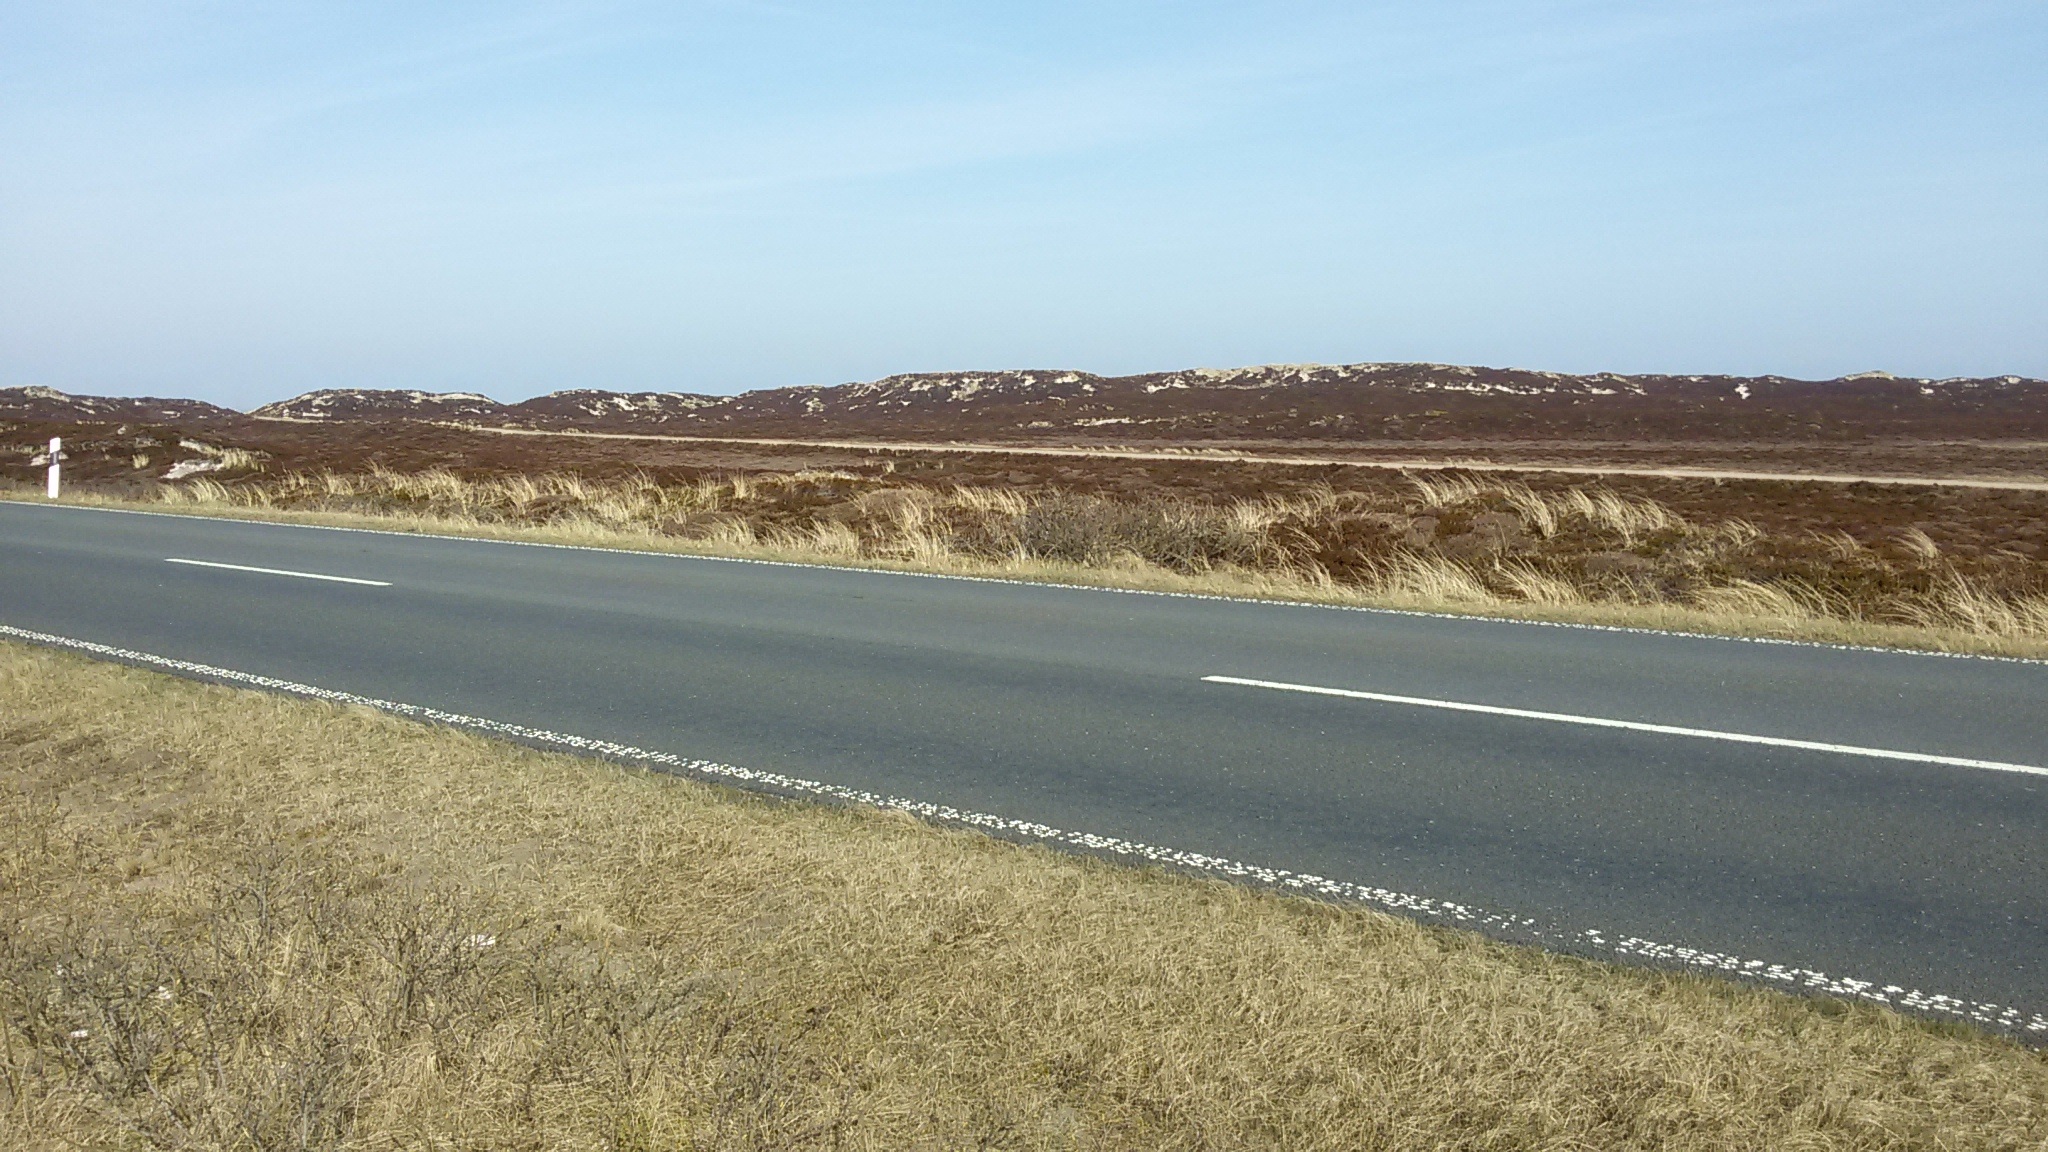
landscape, nature, horizon, sky, road, prairie, highway, wind, driving, asphalt, summer, dirt road, soil, reservoir, plain, road trip, infrastructure, landscapes, levee, of course, steppe, rural area, sylt, road surface, slyt, natural environment, controlled access highway